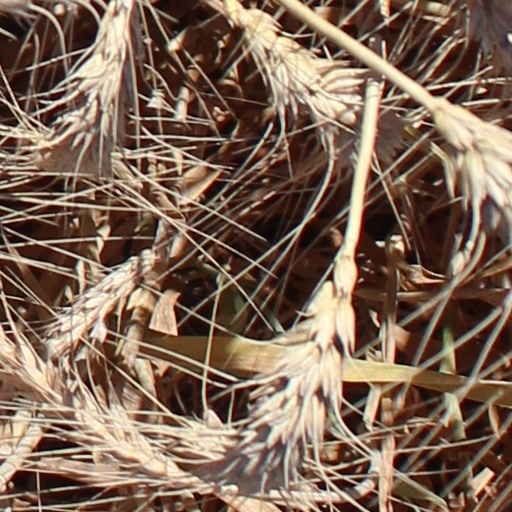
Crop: wheat